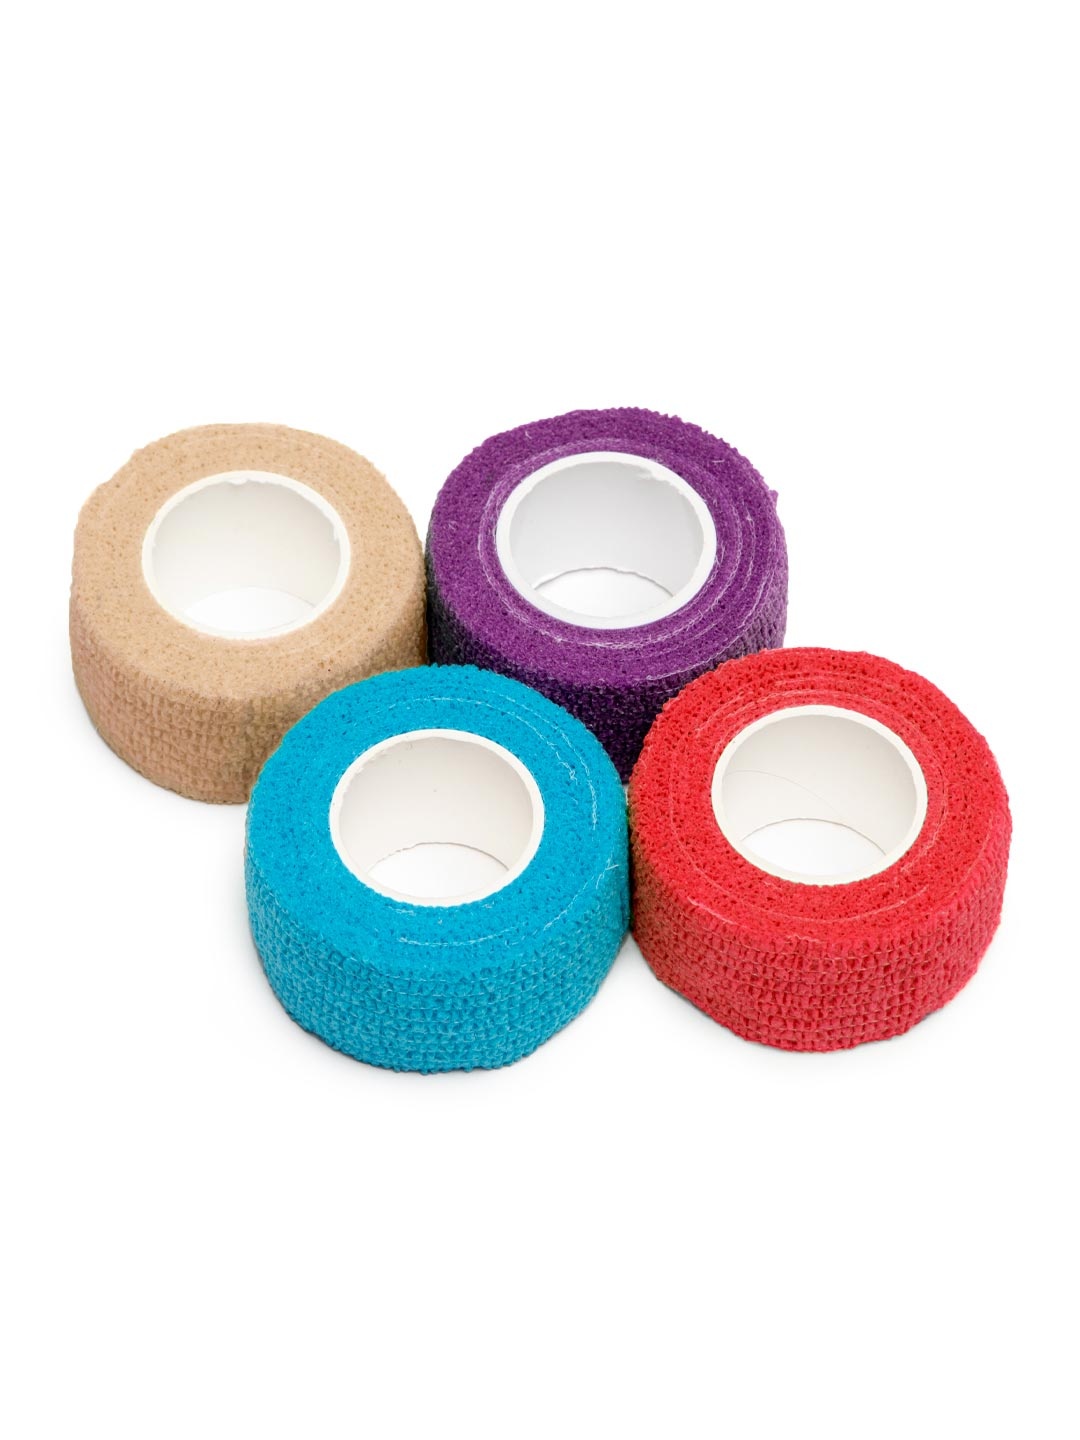
Adhesive Toe Wrap
Brand: capezio
Category: Sporting Goods > Athletics > Dancing